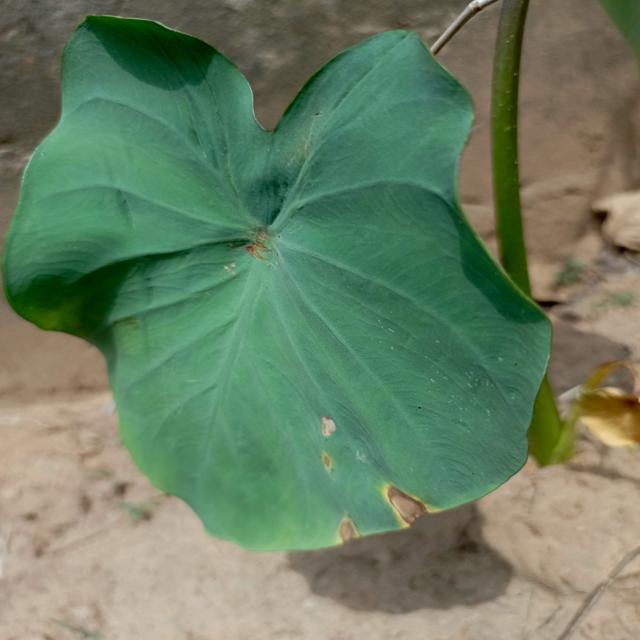
Label: Early_Blight